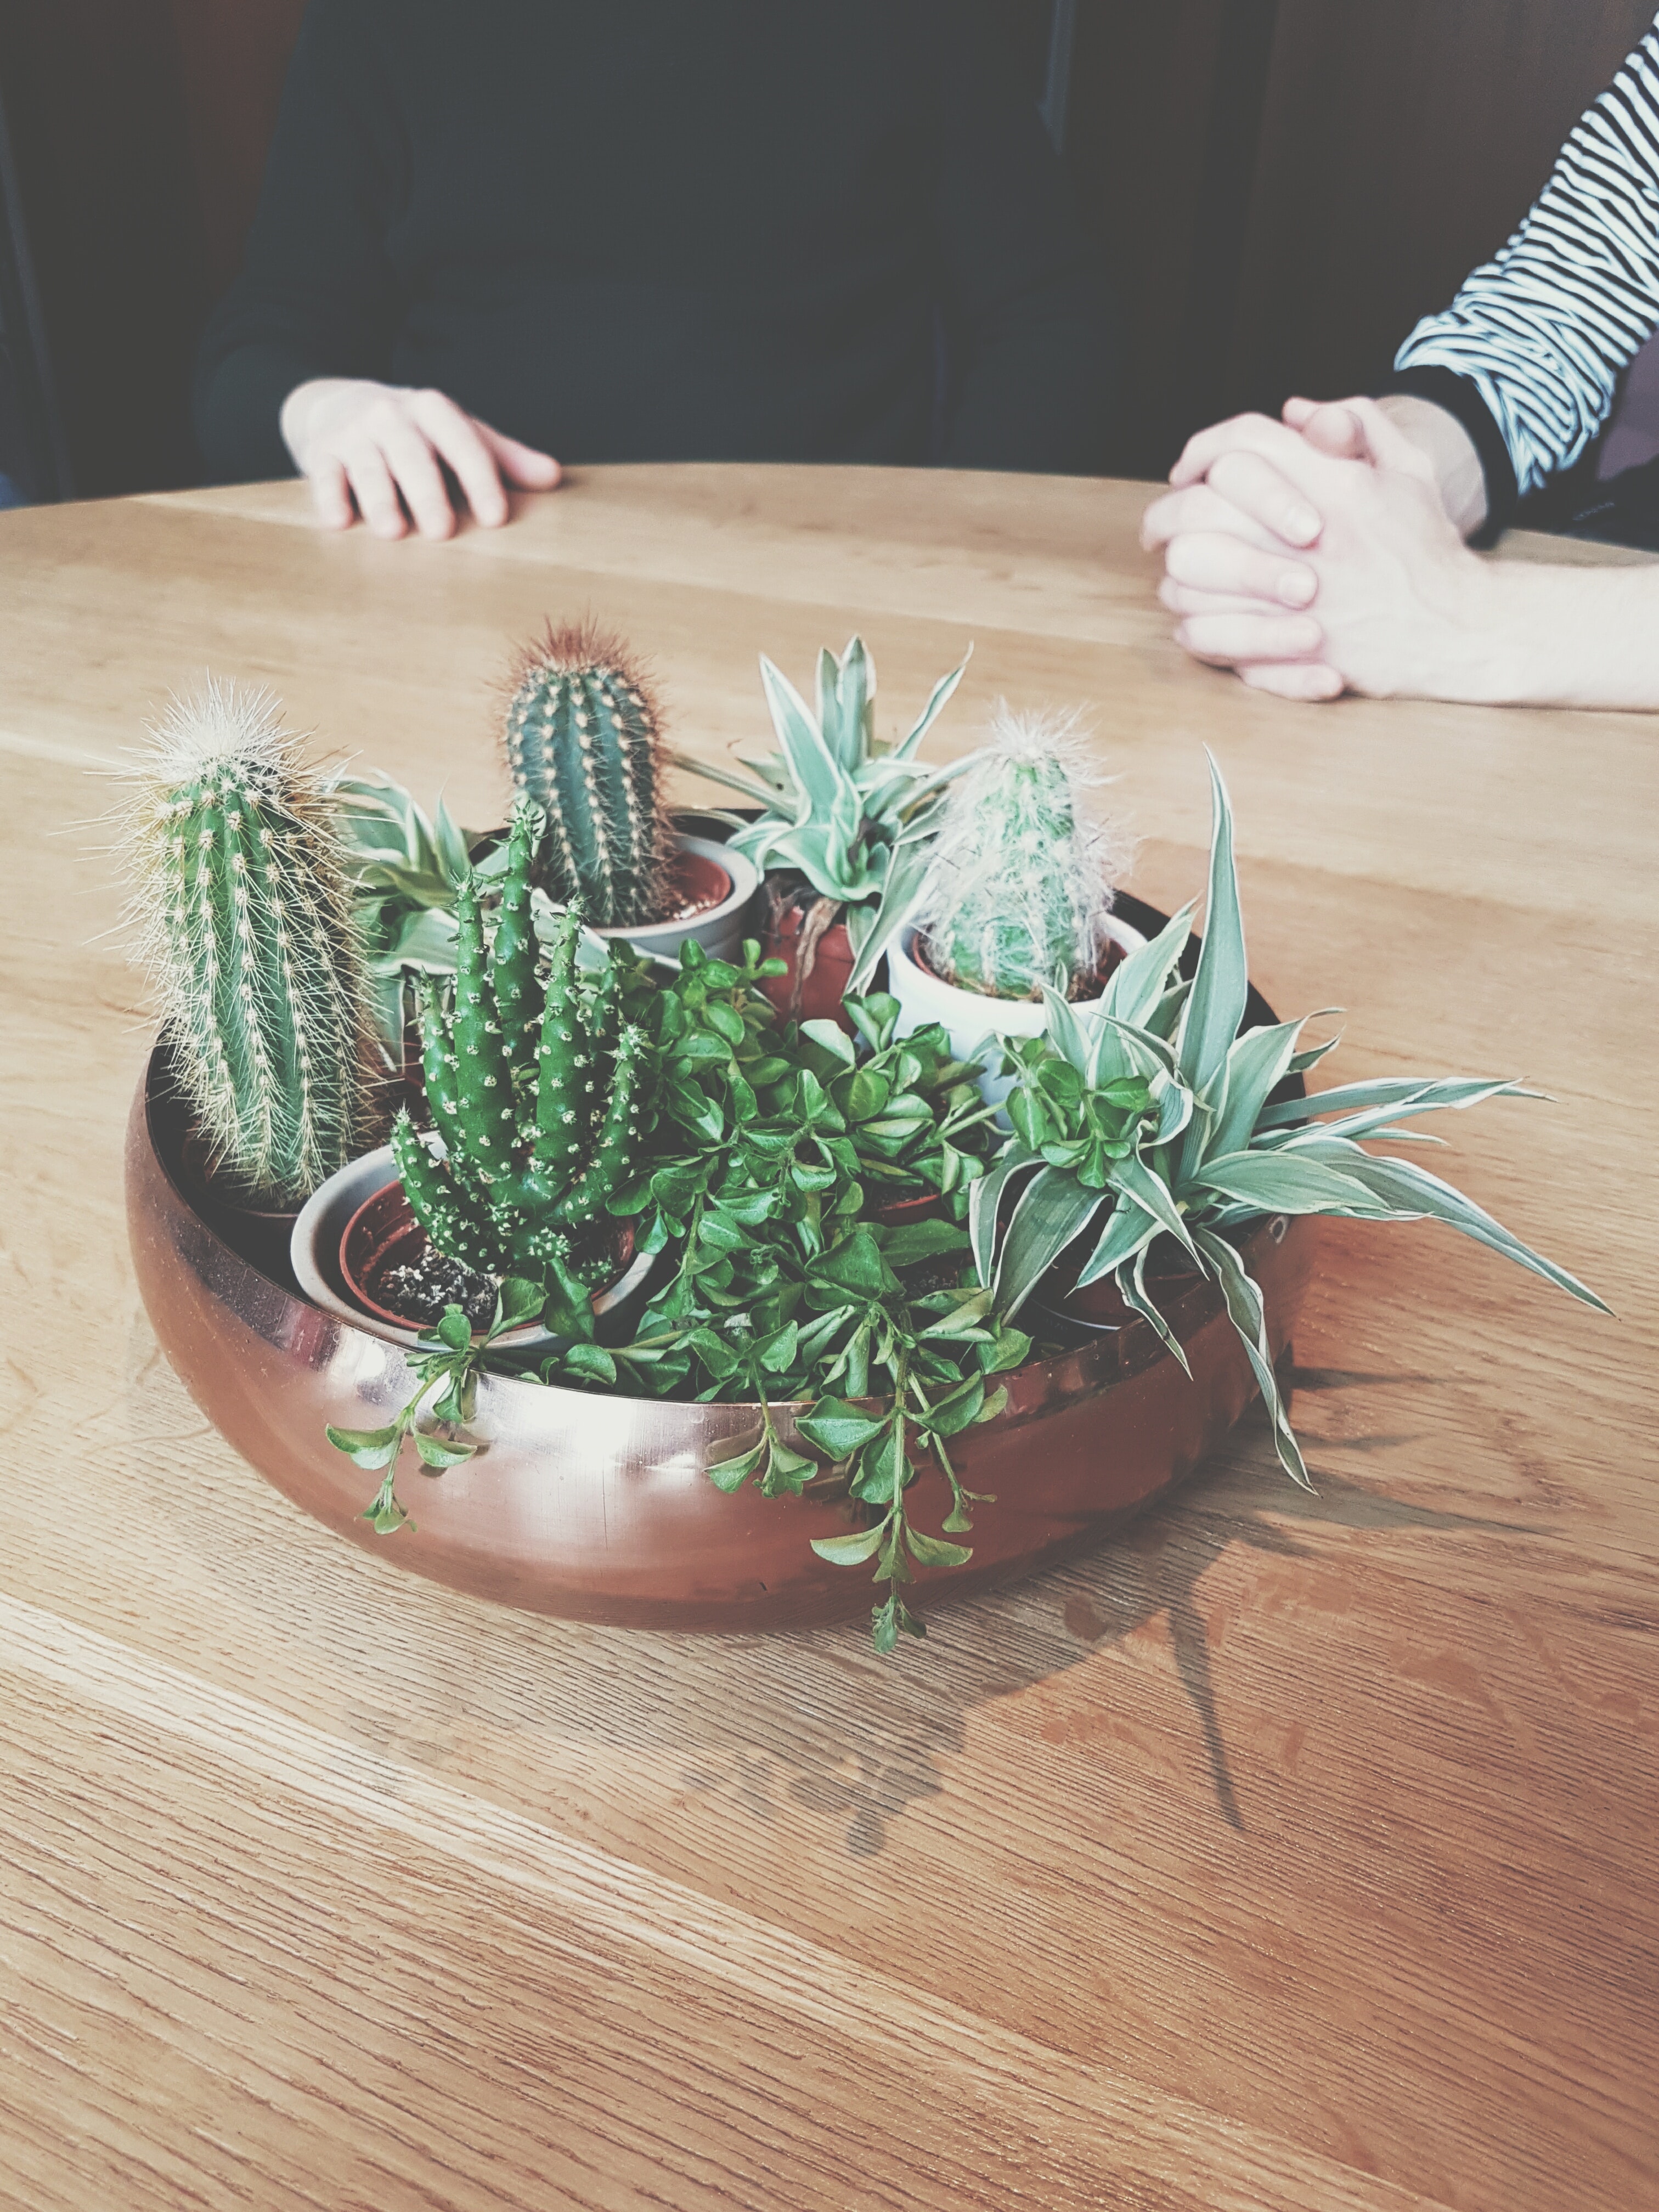
cactus, flowerpot, flower, plant, houseplant, botany, succulent plant, terrestrial plant, grass, hand, herb, table, flowering plant, caryophyllales, perennial plant